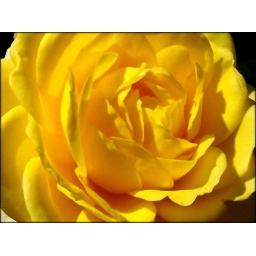
A minature yellow rose bush in my garden.